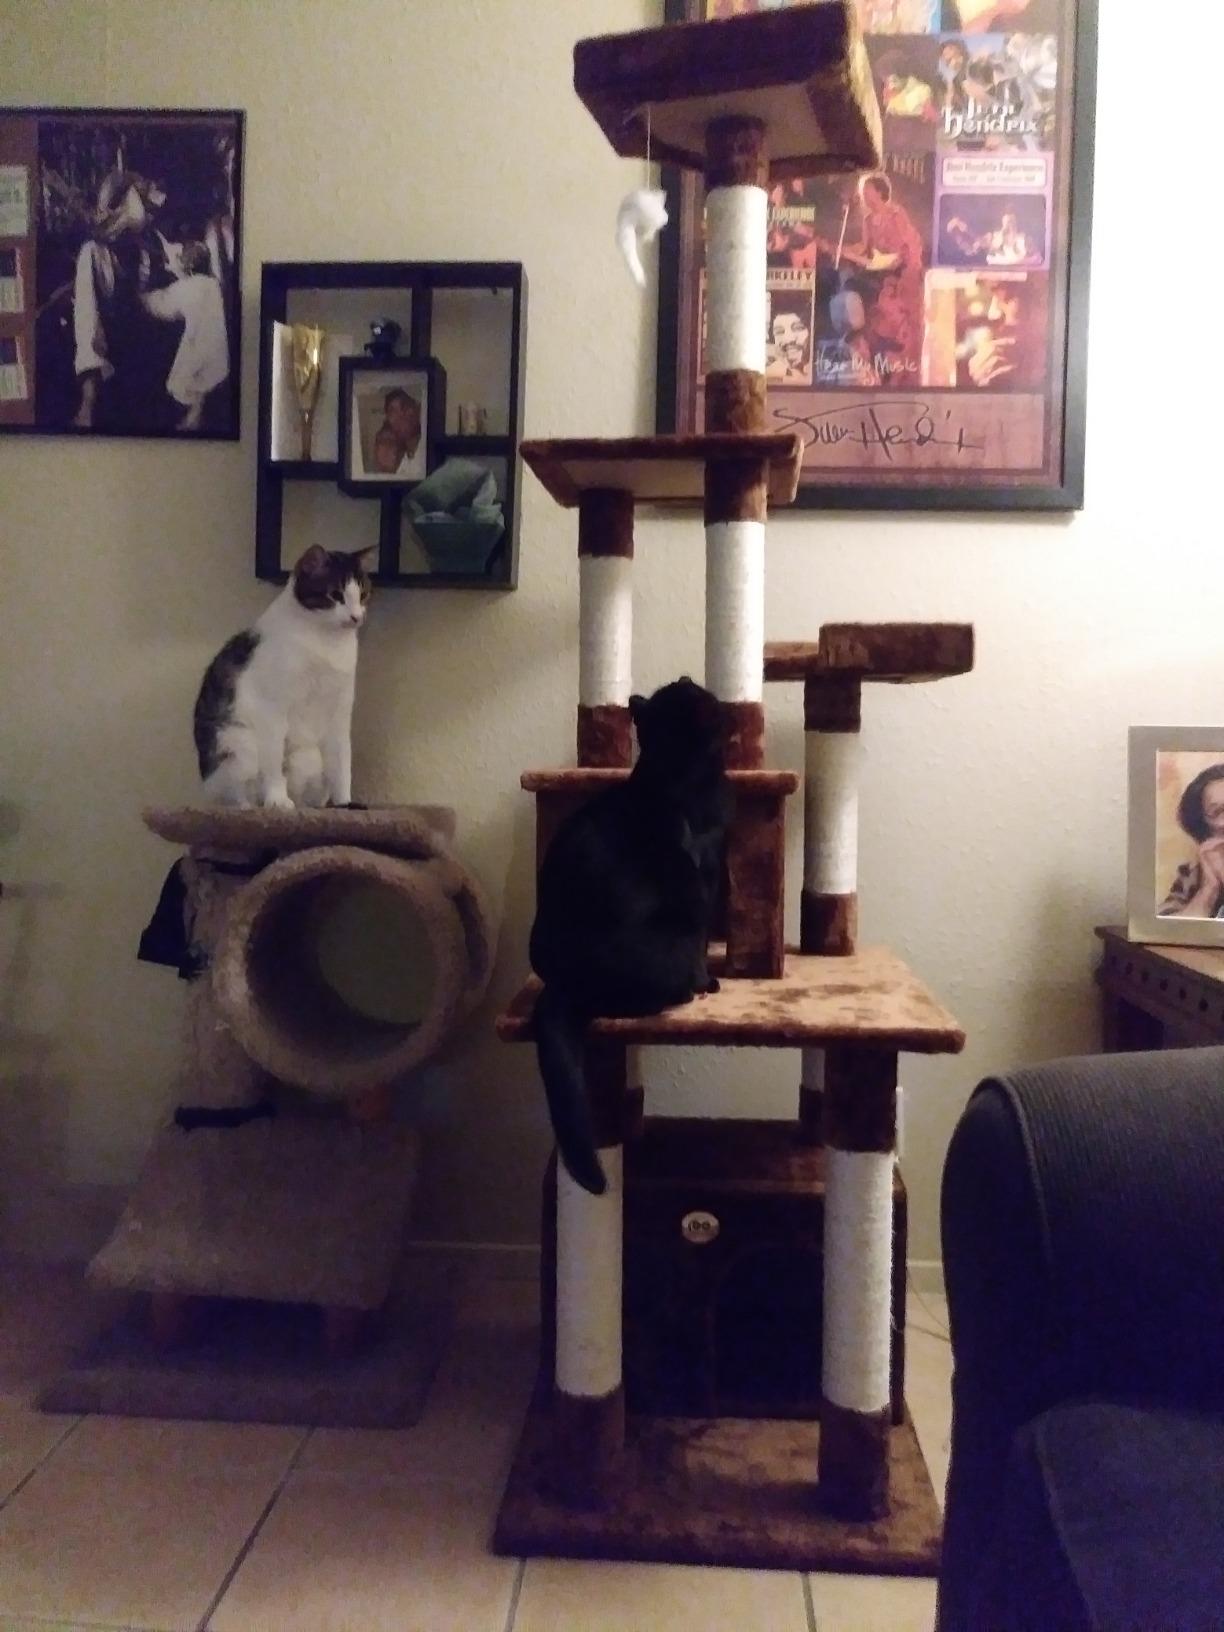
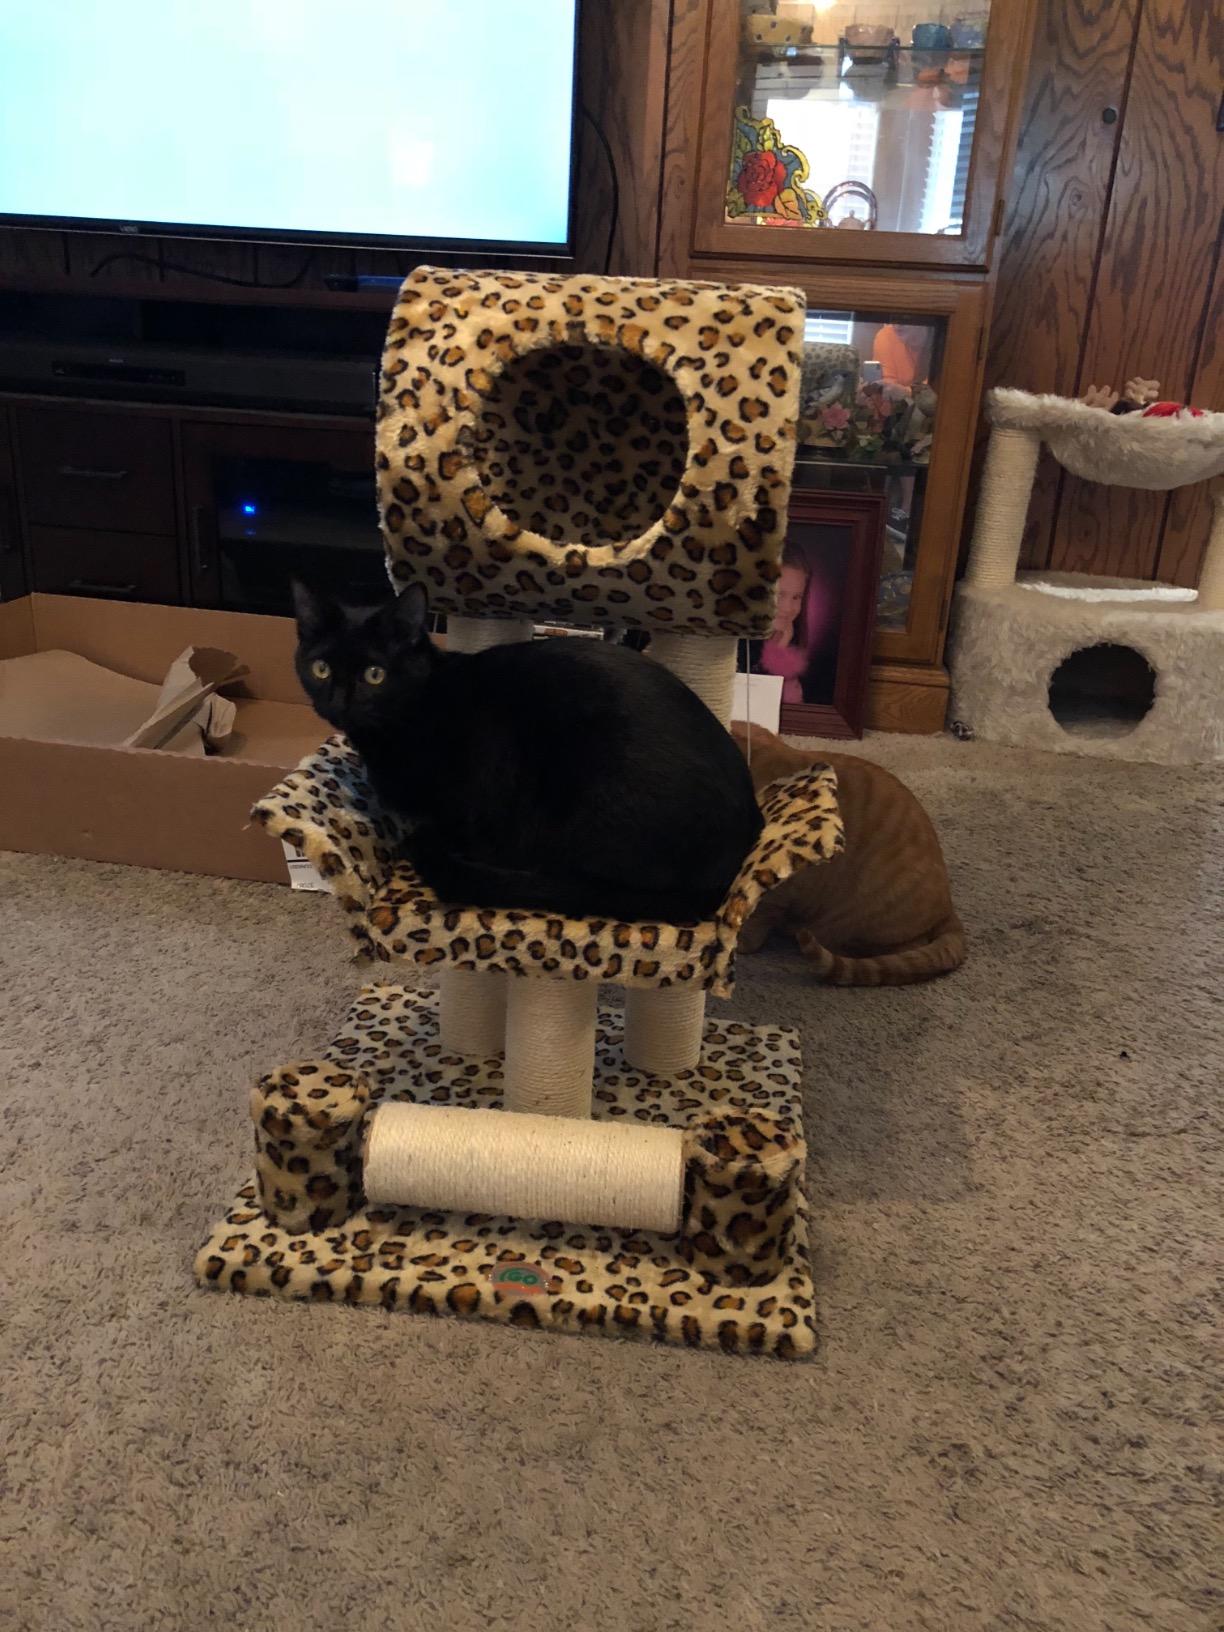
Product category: items_cat tree
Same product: no